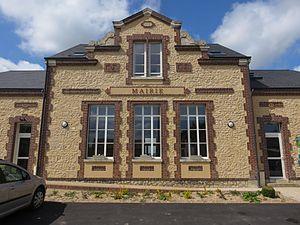
Village de Morier, Mairie
Moriers est une commune française située dans le département d'Eure-et-Loir en région Centre-Val de Loire.